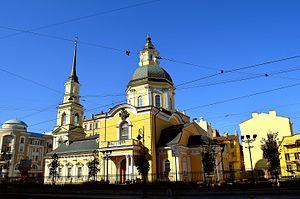
L' église Syméon et Anne est une église aujourd'hui ouverte au culte, située à Saint-Pétersbourg, à l'angle de la rue Belinskovo et de la rue Mokhovaïa. C'est un monument architectural, une des plus anciennes églises de la ville. C'est une église de l'ordre de Sainte-Anne.